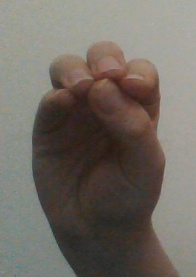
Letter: ha